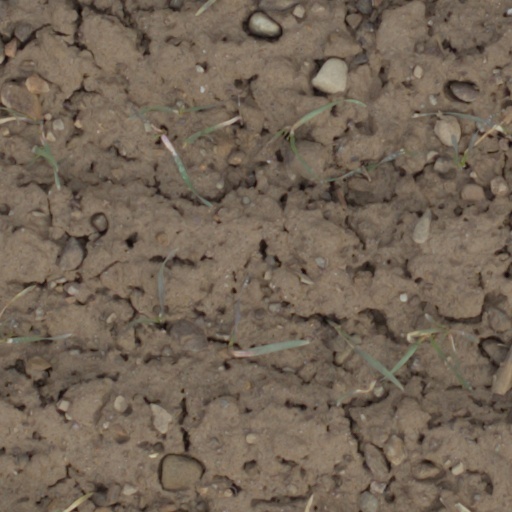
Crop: wheat